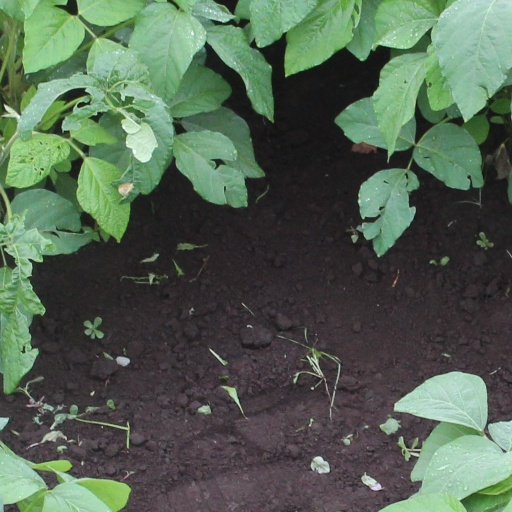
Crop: soybean